The Banner Saga

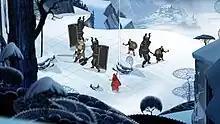
A development screenshot of the game's turn-based combat component

"The Banner Saga" is an interactive story, meaning that several events may or may not happen depending on the player's choices. The game follows two playable characters, each having their own story that ultimately merges into one. The core of the game is a single-player campaign of turn-based combat engagements inspired by games such as "Final Fantasy Tactics" and "Shining Force", with the player controlling and being able to build up a party of characters with complementary abilities. The game deliberately avoids certain conventions of action-oriented computer role-playing games such as the focus on a young lone hero's story, looting and buying items, or reloading a saved game state after defeat. Instead, the developers intended to tell the story of the player's caravan as a whole, and encourage players to accept and deal with the consequences of any defeats they may encounter.